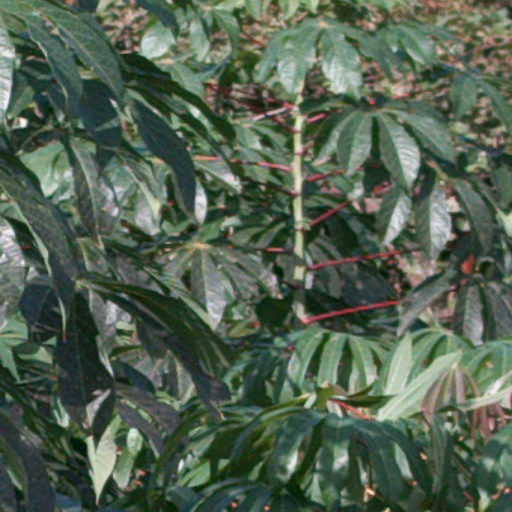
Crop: cassava